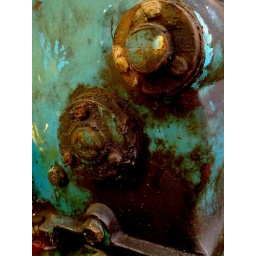
The decades old water pump in daddy's house that is still working until today!